Bahadurgarh

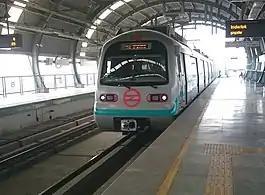
The Green Line of the Delhi Metro connects Bahadurgarh.

Bahadurgarh is connected to the Green Line of the Delhi Metro since 24 June 2018. From Inderlok / Kirti Nagar to Brigadier Hoshiyar Singh metro station in Bahadurgarh, the total travel time on Delhi Metro is approximately 50 minutes. In September 2018, CM Manohar Lal Khattar renamed Bus Stand metro station and City Park metro station to Bahadurgarh City metro station and Brigadier Hoshiyar Singh metro station respectively.